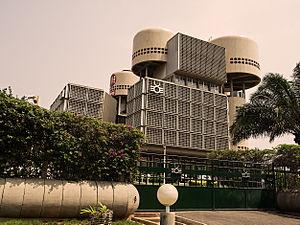
Banque ouest-africaine de développement
La Banque ouest-africaine de développement - BOAD est un établissement public à caractère international. Elle a été créée par traité signé le 14 novembre 1973. C'est une institution spécialisée commune aux huit États de l’Union économique et monétaire ouest-africaine, qui sont le Bénin, le Burkina Faso, la Côte d’Ivoire, la Guinée-Bissau, le Mali, le Niger, le Sénégal et le Togo.